Resheph

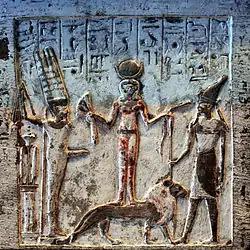
Egyptian limestone stele depicting Qetesh standing on a lion and wearing the headdress of Hathor, flanked by Min (left) and Resheph (right)

Due to his warlike character, Resheph could be associated with Montu and Set. One of the reliefs from the temple of Amun in Karnak from the reign of Amenhotep II directly refers to “Montu-Resheph”. It has been suggested that Resheph was also identified with Heryshaf. An inscription from Byblos dated to the period between 1900 and 1600 BCE which mentions the latter deity has been interpreted as an example of his name being used to refer to Resheph, though this proposal is regarded as unlikely. No certain attestations of Resheph have been identified in sources from this city. It has also been noted that in Egypt, Resheph and Herishef could be mentioned together without necessarily being identified.